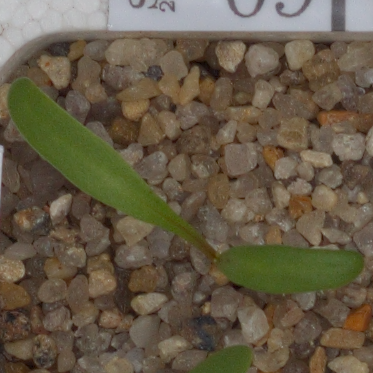
Label: sugar_beet